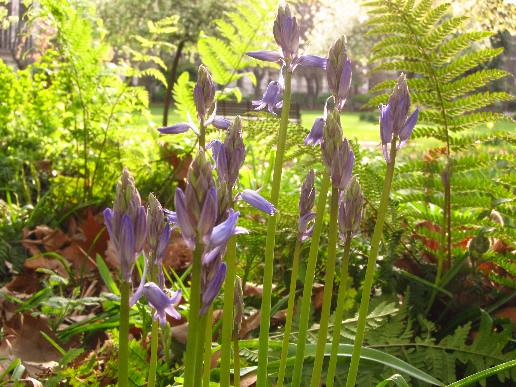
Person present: No